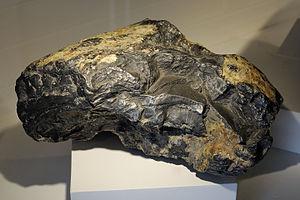
L'antimoine natif est un corps chimique simple semi-métal de formule Sb, une espèce minérale de la catégorie des éléments natifs correspondant à l'antimoine. Il contient fréquemment des traces d'arsenic et de soufre, de fer et d'argent, de bismuth...